New Barnet railway station

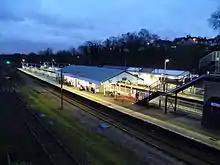
New Barnet railway station at night

New Barnet railway station is in the London Borough of Barnet in north London, England. It is down the line from , in Travelcard Zone 5. The station is managed and served by Great Northern. Oyster card pay-as-you-go can now be used to and from this station as well as on the majority of National Rail services in Greater London.